The Roman Mysteries

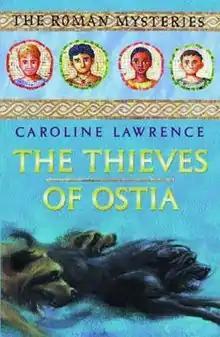
Book 1 in the series

The Roman Mysteries is a series of historical novels for children by Caroline Lawrence. The first book, "The Thieves of Ostia", was published in 2001, and the seventeenth and final book, "The Man from Pomegranate Street", in 2009. The series has sold over a million copies in the UK and has been translated into 14 languages. It was followed by a sequel series, a number of "mini-mysteries", a spin-off series, and several companion titles. The BBC produced a television adaptation in 2007 and 2008.